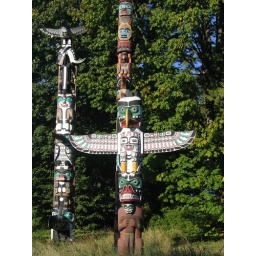
Carved house posts are used in Traditional First Nation cedar houses to support huge the huge roof beams.